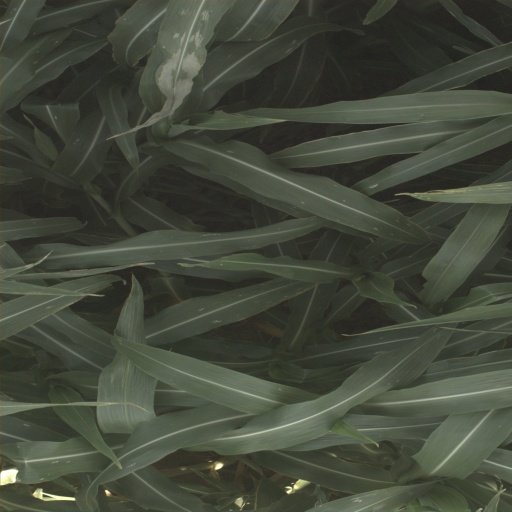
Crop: sorghum